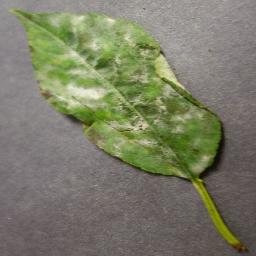
Label: Cherry___Powdery_mildew